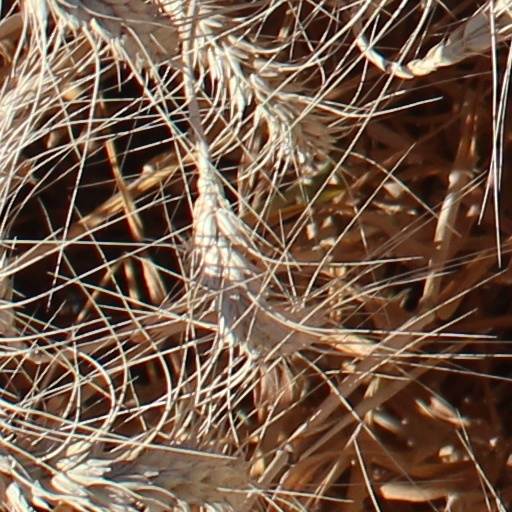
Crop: wheat